Meades Ranch Triangulation Station

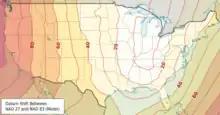
Map of lower-48 states, color-coded to indicate differences; an area around Indiana is at zero; the east coast is generally between ; Washington, Oregon, western Nevada, and most of California are between Changes in horizontal location between NAD27 and NAD83

To address these, a new datum was developed, designated NAD83. It replaced the Clarke spheroid with a new ellipsoid, the Geographic Reference System 1980, centered at the Earth's center of mass as determined by the Bureau International de l'Heure. The new datum was based on adjustment of 250,000 points, including 600 satellite Doppler stations. NAD83 was officially adopted by the U.S. government in 1989, and by the Canadian government in 1990. Under the new system, Meades Ranch lost its special standing, and became one of thousands of stations.